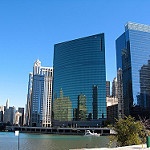
Scene: Outdoor